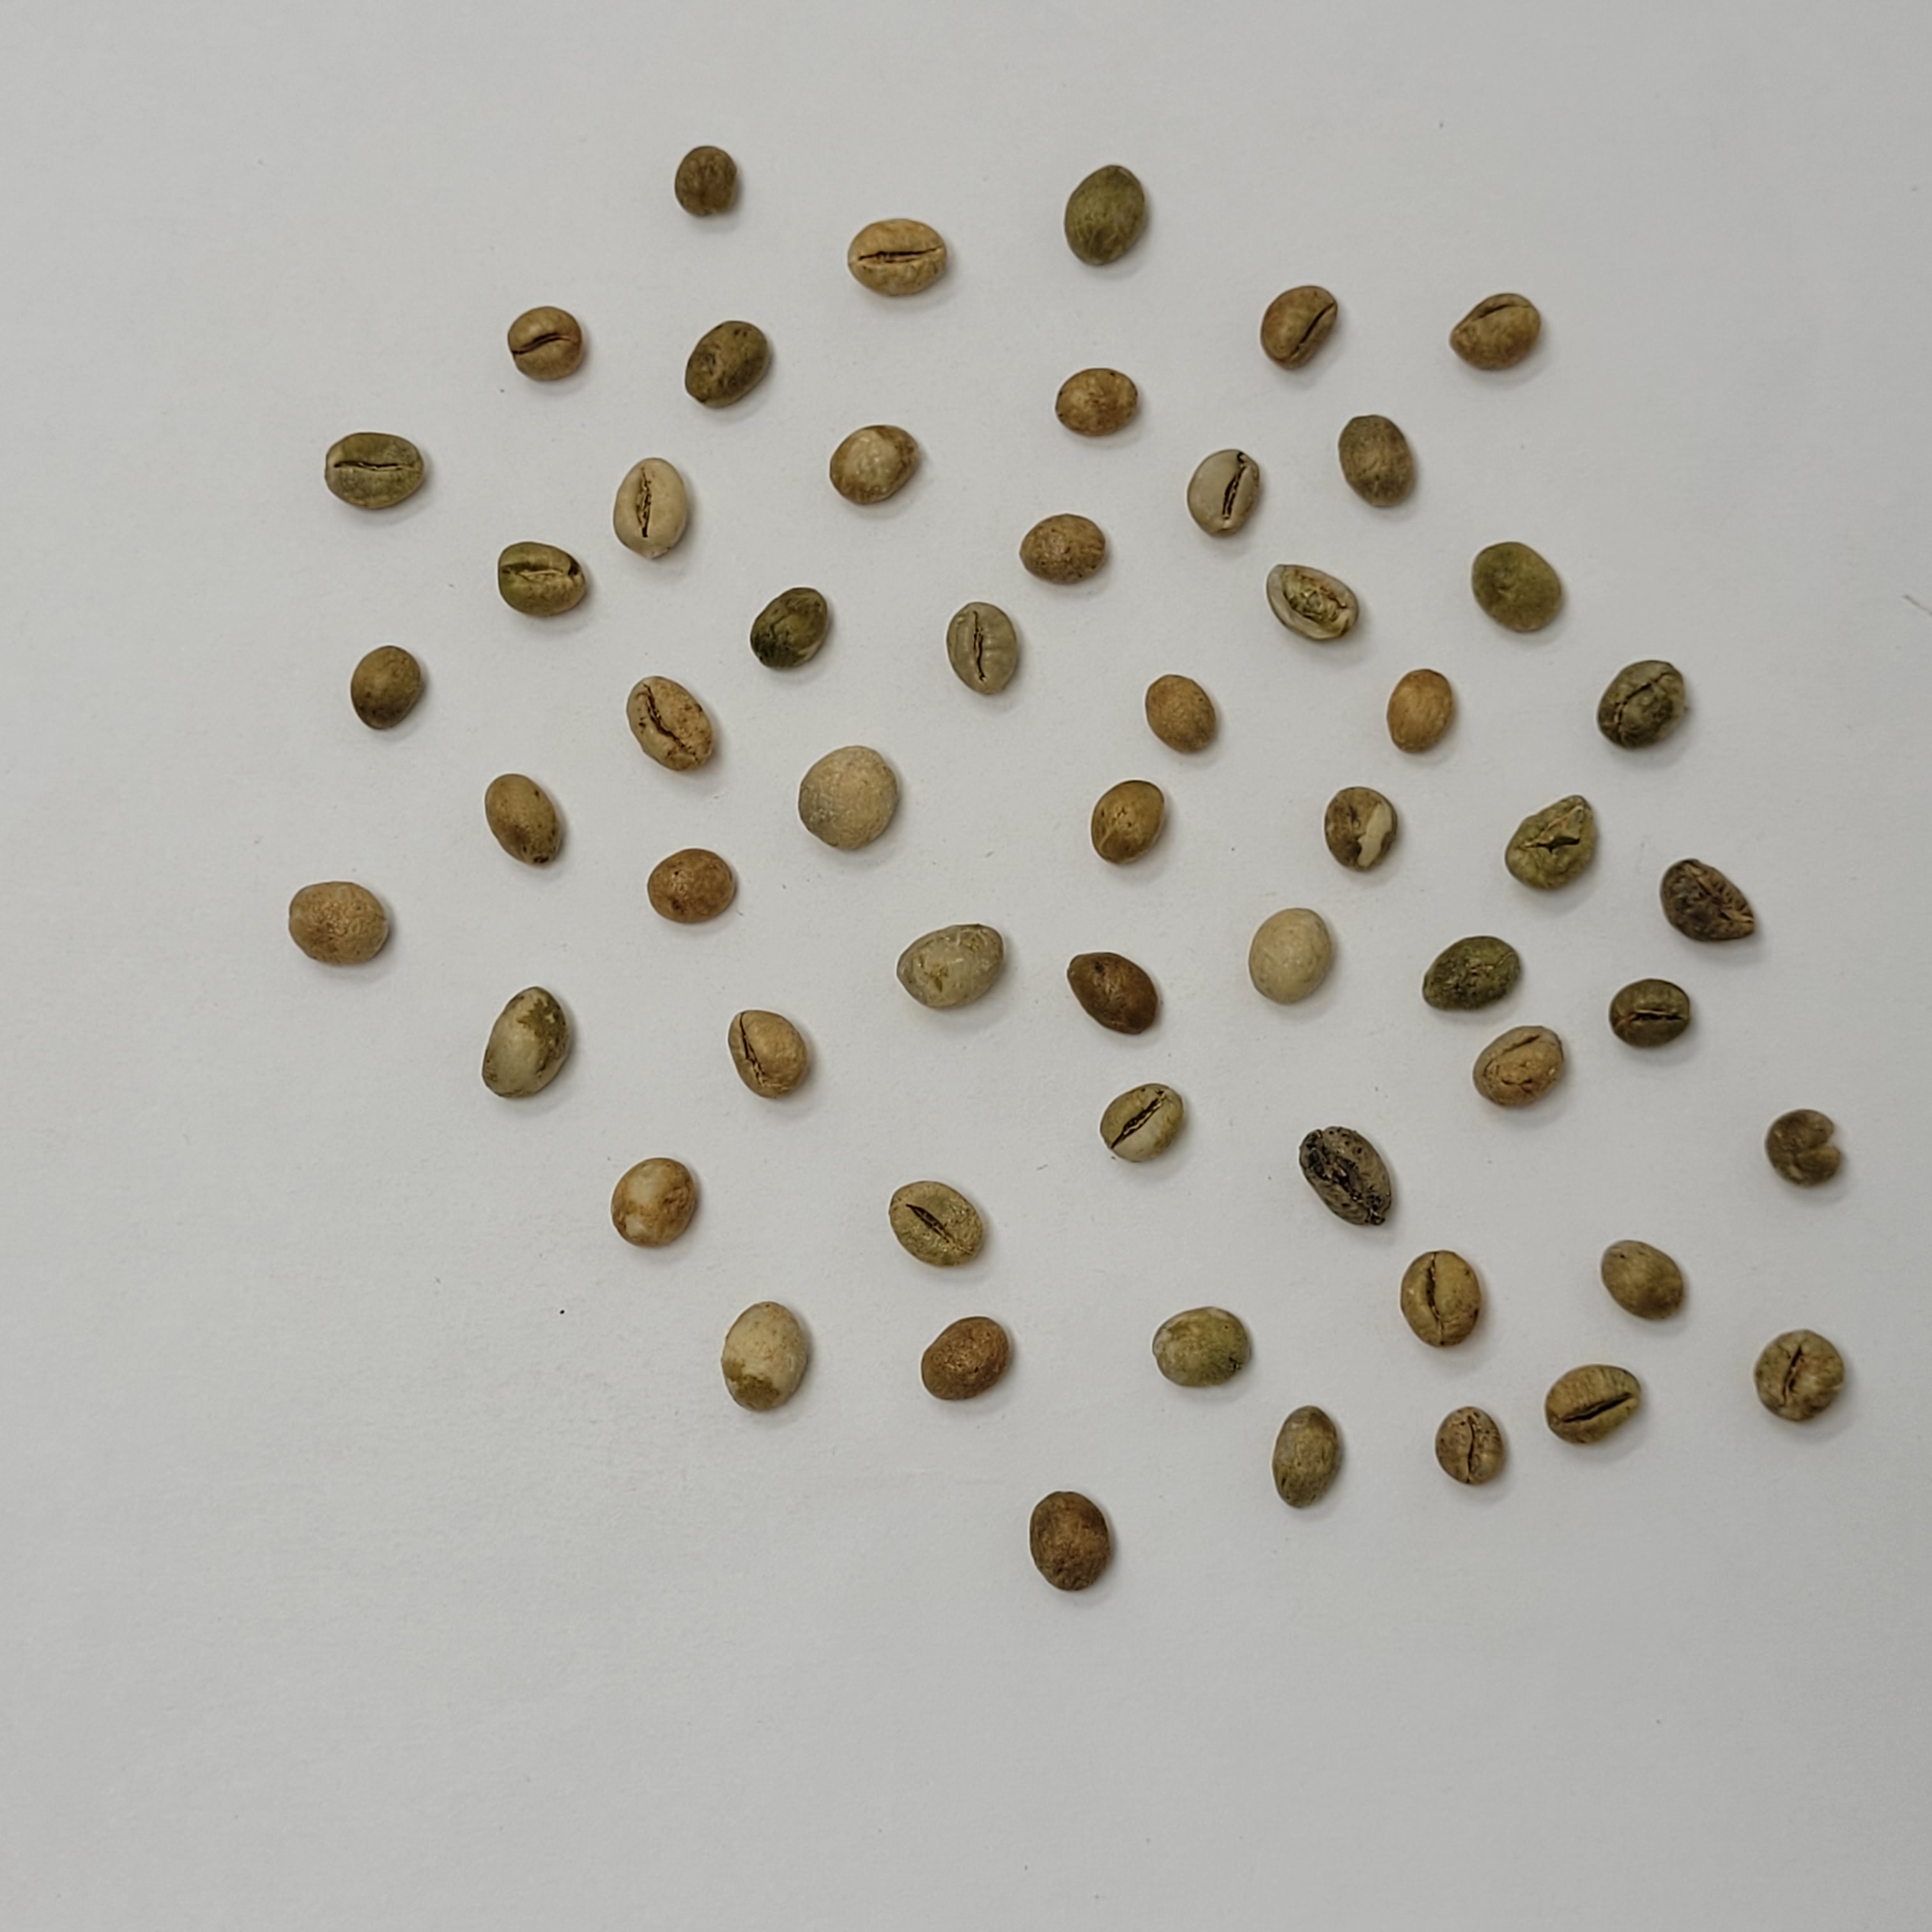
Coffee bean quality grade: PB-I